Friendship Oak

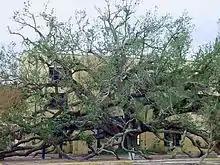
Friendship Oak in December 2005, approximately 3 months after Hurricane Katrina devastated the Mississippi Gulf Coast

Numerous weddings have taken place beneath the branches of the Friendship Oak. Most of the wedding ceremonies have been celebrated by former students of Gulf Park College or the University of Southern Mississippi.